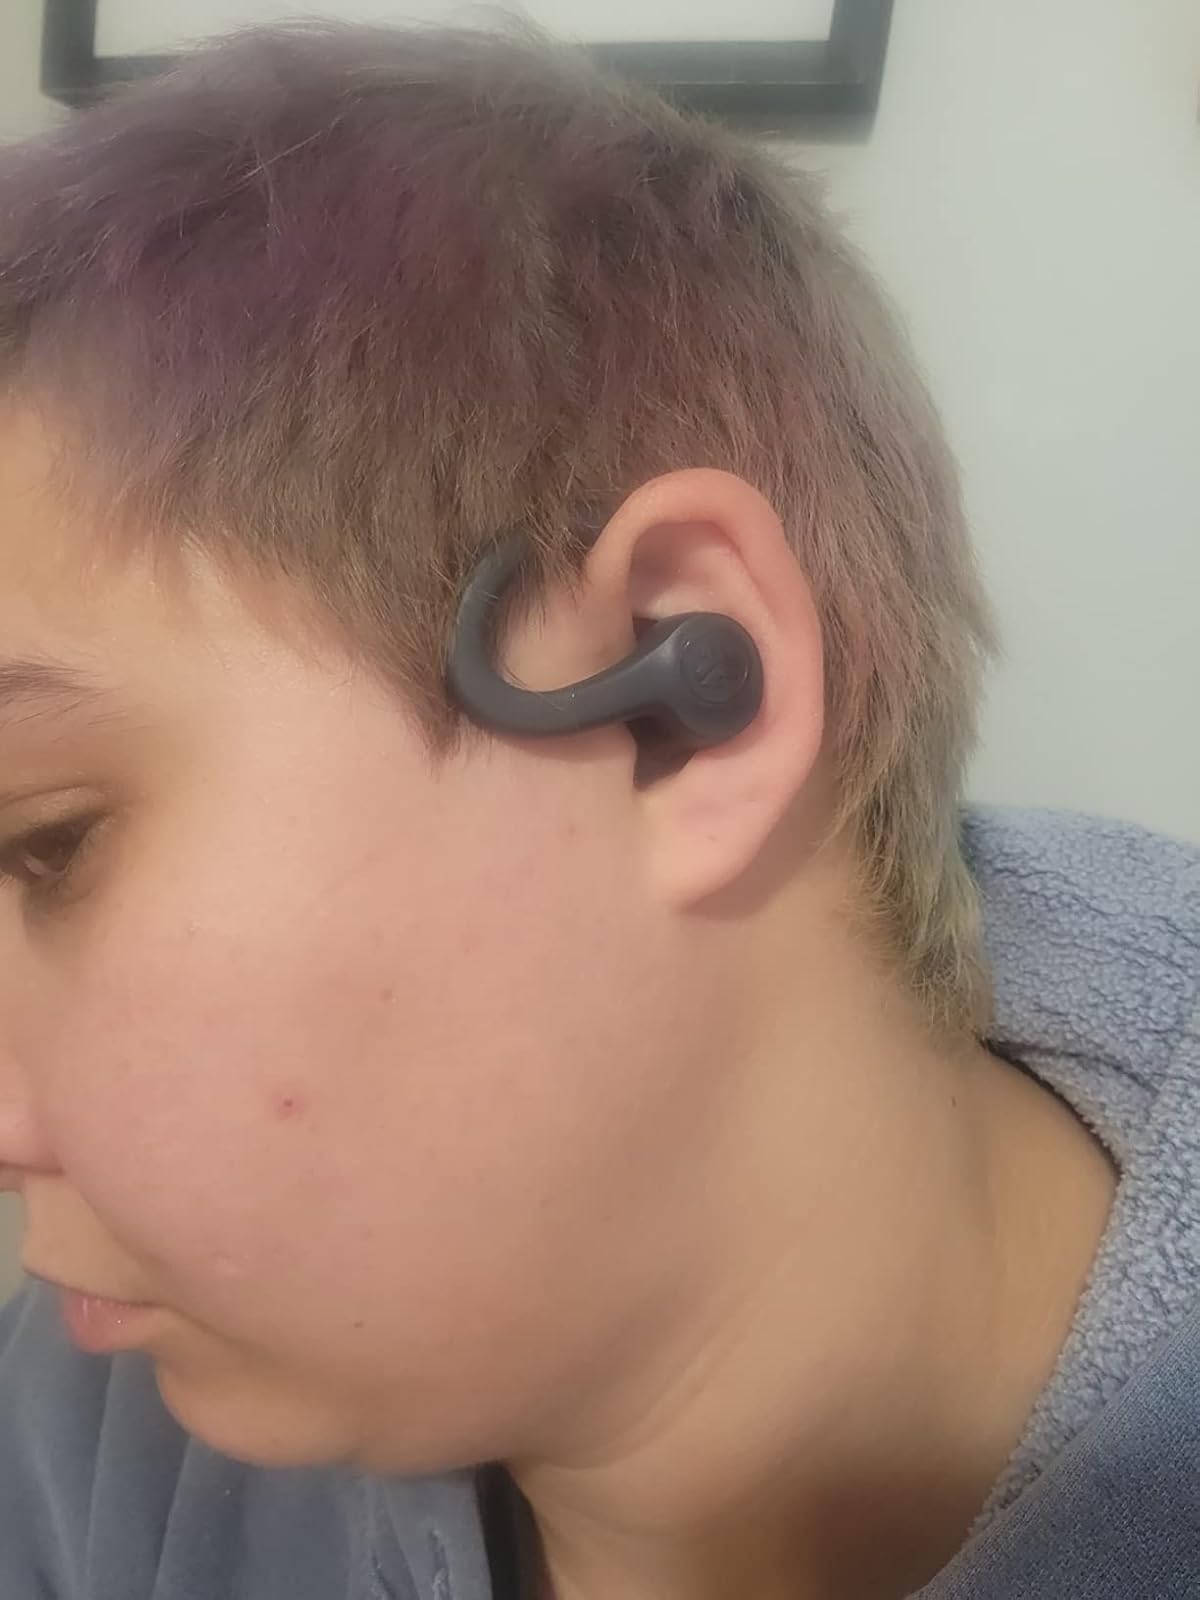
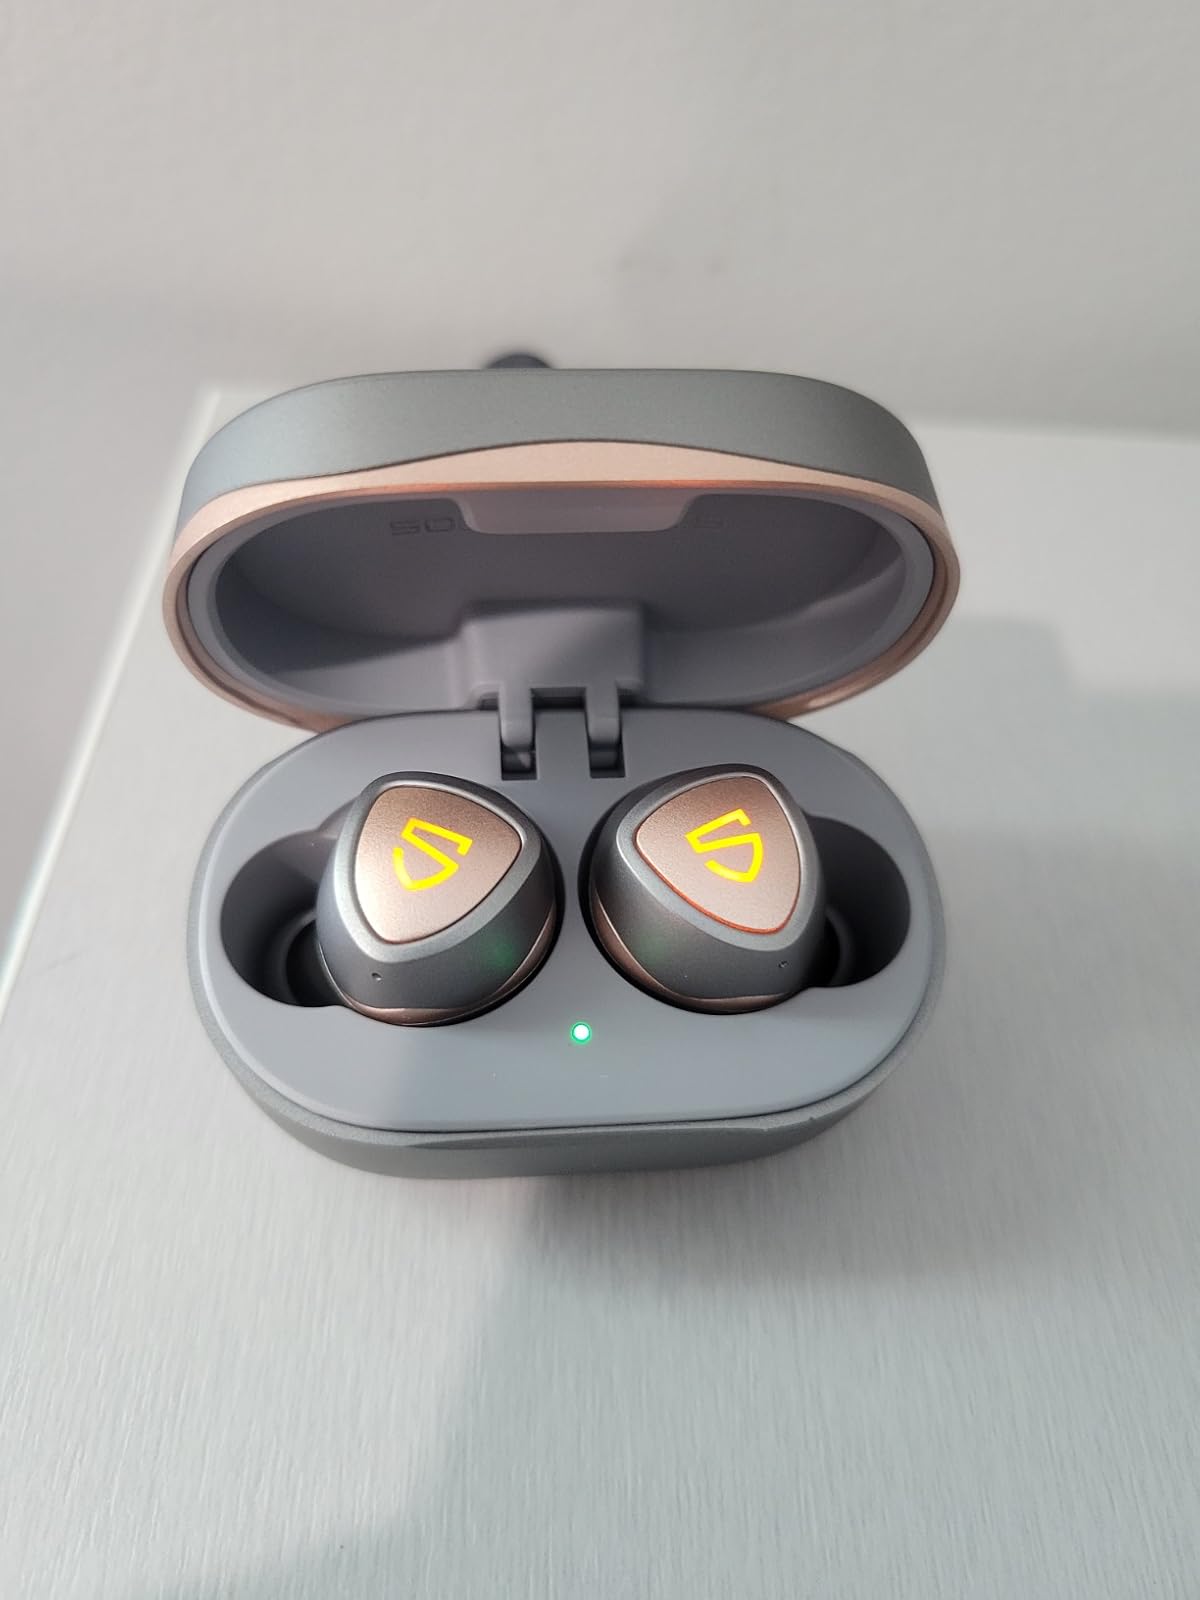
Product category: earbuds
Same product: no